Phenotype

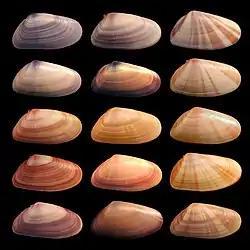
The shells of individuals within the bivalve mollusk species "Donax variabilis" show diverse coloration and patterning in their phenotypes.

In genetics, the phenotype is the set of observable characteristics or traits of an organism. The term covers the organism's morphology (physical form and structure), its developmental processes, its biochemical and physiological properties, and its behavior. An organism's phenotype results from two basic factors: the expression of an organism's genetic code (its genotype) and the influence of environmental factors. Both factors may interact, further affecting the phenotype. When two or more clearly different phenotypes exist in the same population of a species, the species is called polymorphic. A well-documented example of polymorphism is Labrador Retriever coloring; while the coat color depends on many genes, it is clearly seen in the environment as yellow, black, and brown. Richard Dawkins in 1978 and again in his 1982 book "The Extended Phenotype" suggested that one can regard bird nests and other built structures such as caddisfly larva cases and beaver dams as "extended phenotypes".